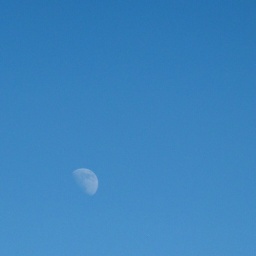
Out walking today I spotted the moon - all by itself in the middle of a brilliantly blue sky.